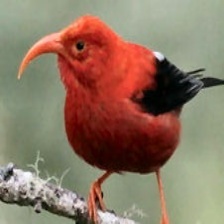
Species: IWI
Scientific name:  VESTIARIA COCCINEA.